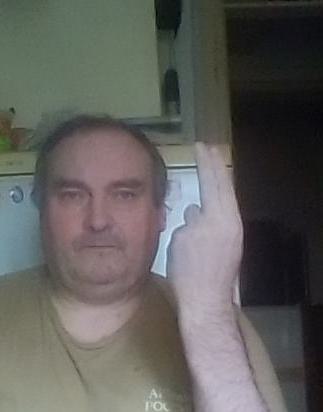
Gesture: two_up_inverted